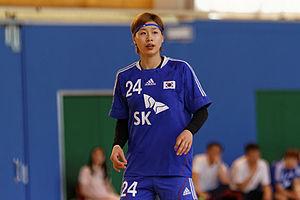
Gwon Han-na, née le 22 novembre 1989 à Séoul, est une handballeuse internationale sud-coréenne.